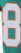
Number: 8